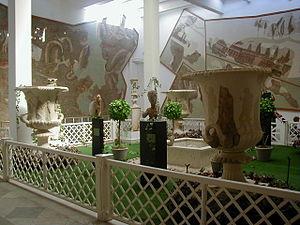
Reconstitution jardin avec éléments issus des fouilles de Mahdia, Musée national du Bardo, Tunis. Italiano: Ricostruzione di un giardino romano,al Museo del Bardo a Tunisi, che utilizza elementi originali provenienti dal Relitto di Mahdia. Sullo sfondo, mosaici romani.
L'épave de Mahdia est un site archéologique sous-marin découvert à environ cinq kilomètres au large de la ville tunisienne de Mahdia, à mi-distance des sites archéologiques de Thapsus et Sullecthum.